Ameno, Piedmont

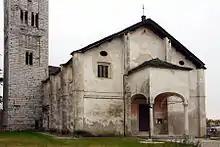
Parish Church of Santa Maria Assunta in Ameno

The Parish Church of the Assumption is an important landmark for the area thanks to its spire bell tower and its structure which has three naves. It was built in the first half of the fourteenth century on the site of an ancient church that is claimed to be founded by San Giulio. The bell tower was built in 1505 with large granite stones, in late Romanesque and Renaissance style. In the seventeenth and eighteenth centuries, the town experienced a very remarkable artistic/religious flowering with the construction and restoration of sixteen churches in baroque forms, each with valuable frescoes and furnishings. Notable examples are found in the Cusian architecture of the time: the facade of the Church of San Giovanni Battista, that of San Rocco in the capital and San Giovanni Battista in Cassano.